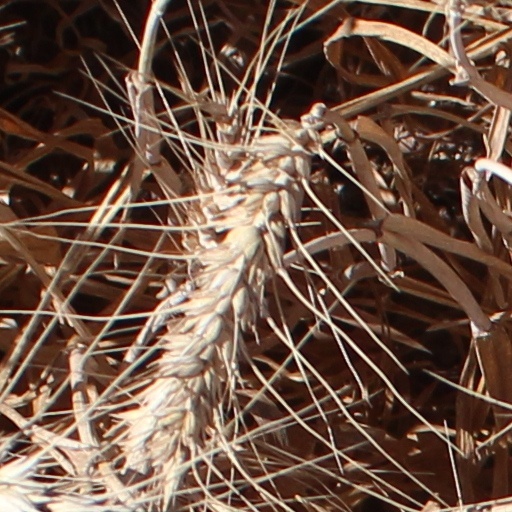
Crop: wheat